Lynx (constellation)

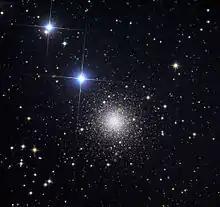
A round cluster of tiny distant stars with two bright bluish stars to the upper left

Lynx's most notable deep sky object is NGC 2419, also called the "Intergalactic Wanderer" as it was assumed to lie outside the Milky Way. At a distance of between 275,000 and 300,000 light-years from Earth, it is one of the most distant known globular clusters within our galaxy. NGC 2419 is likely in a highly elliptical orbit around the Milky Way. It has a magnitude of +9.06 and is a Shapley class VII cluster. Originally thought to be a star, NGC 2419 was discovered to be a globular cluster by American astronomer Carl Lampland.